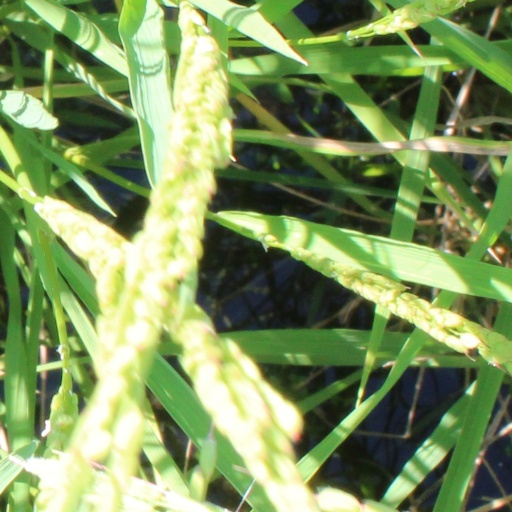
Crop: rice